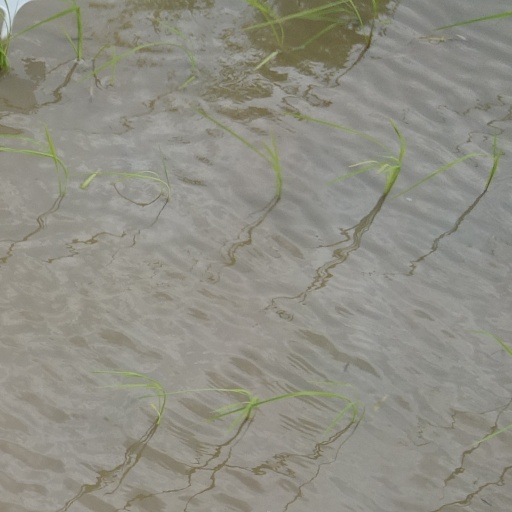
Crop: rice